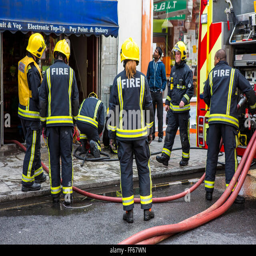
firefighters respond to an emergency .